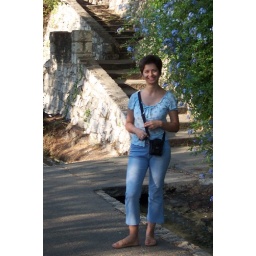
girl and flowers in blue